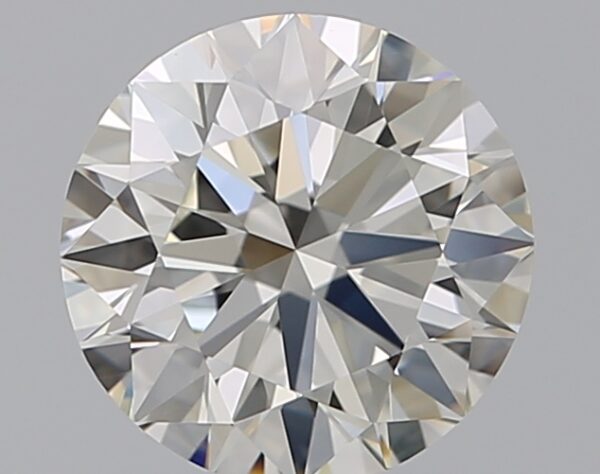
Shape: round
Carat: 1.01
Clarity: VVS1
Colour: J
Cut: EX
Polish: EX
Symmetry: EX
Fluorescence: F
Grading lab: GIA
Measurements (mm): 6.38 x 6.42 x 3.94